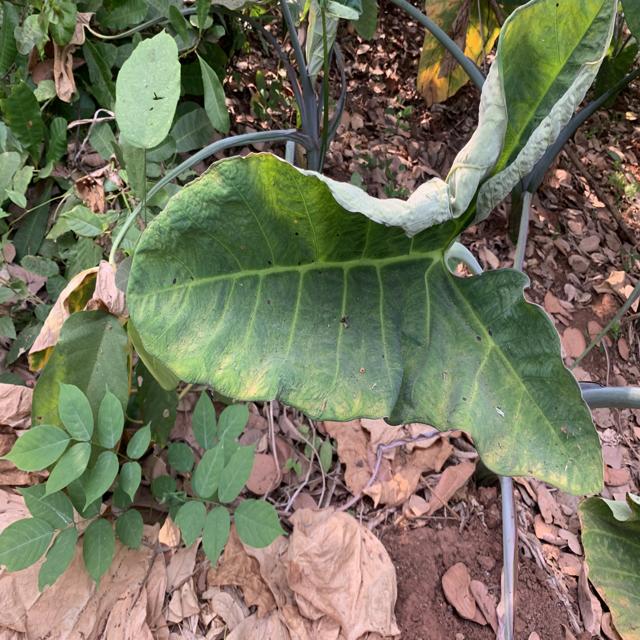
Label: Healthy